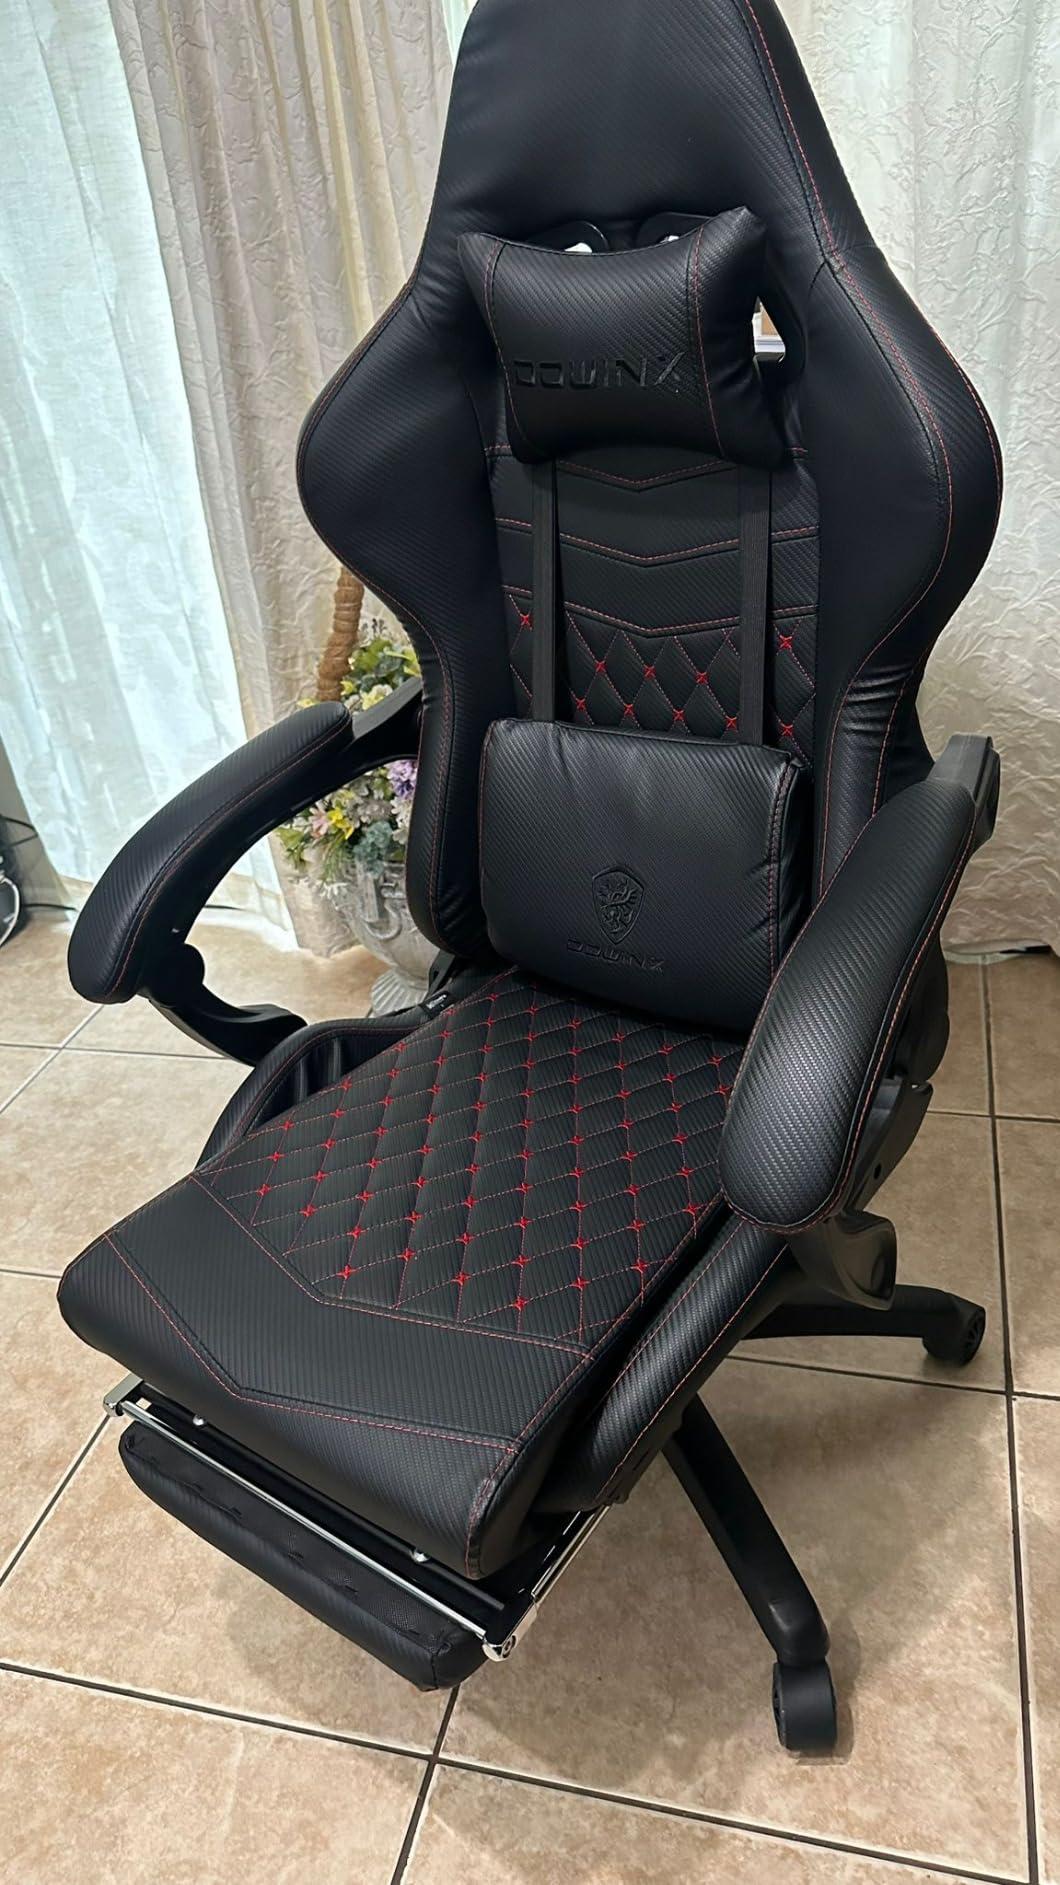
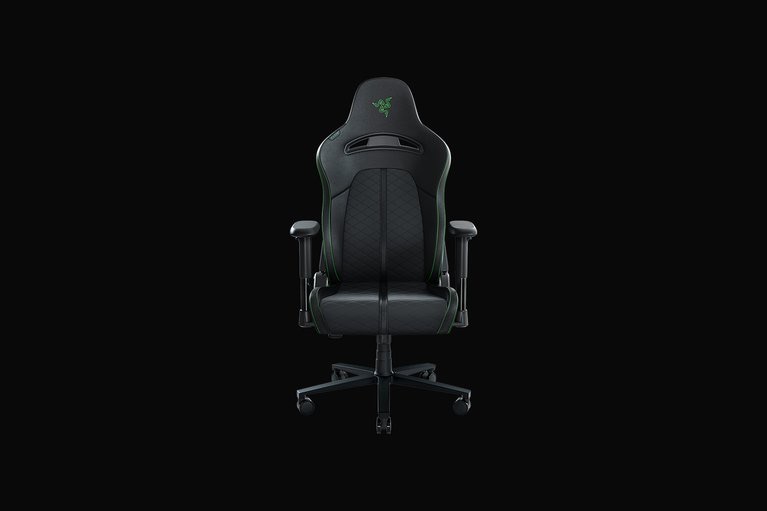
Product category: items_chair
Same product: no